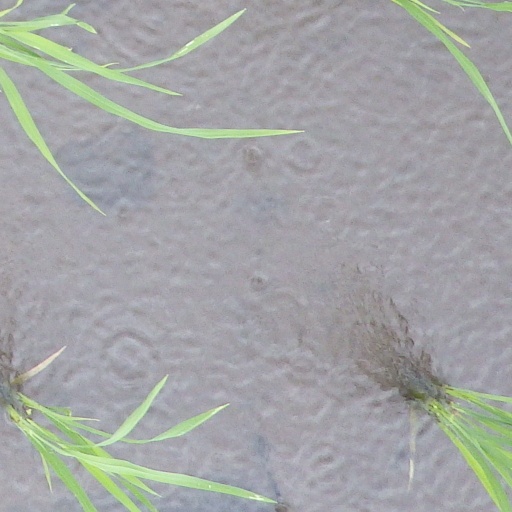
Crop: rice